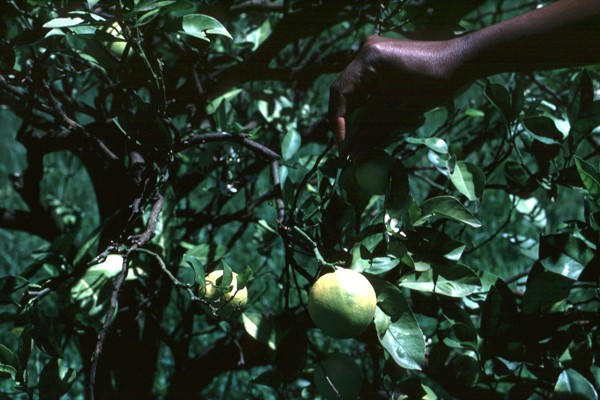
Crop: unknown
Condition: citrus_citrus_greening_disease